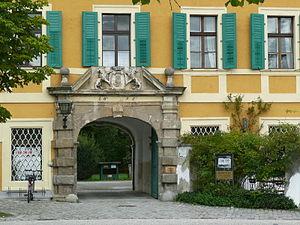
Entrée du château de Wiesent anno 1695
Wiesent est une commune de Bavière, située dans l'arrondissement de Ratisbonne, dans le district du Haut-Palatinat.